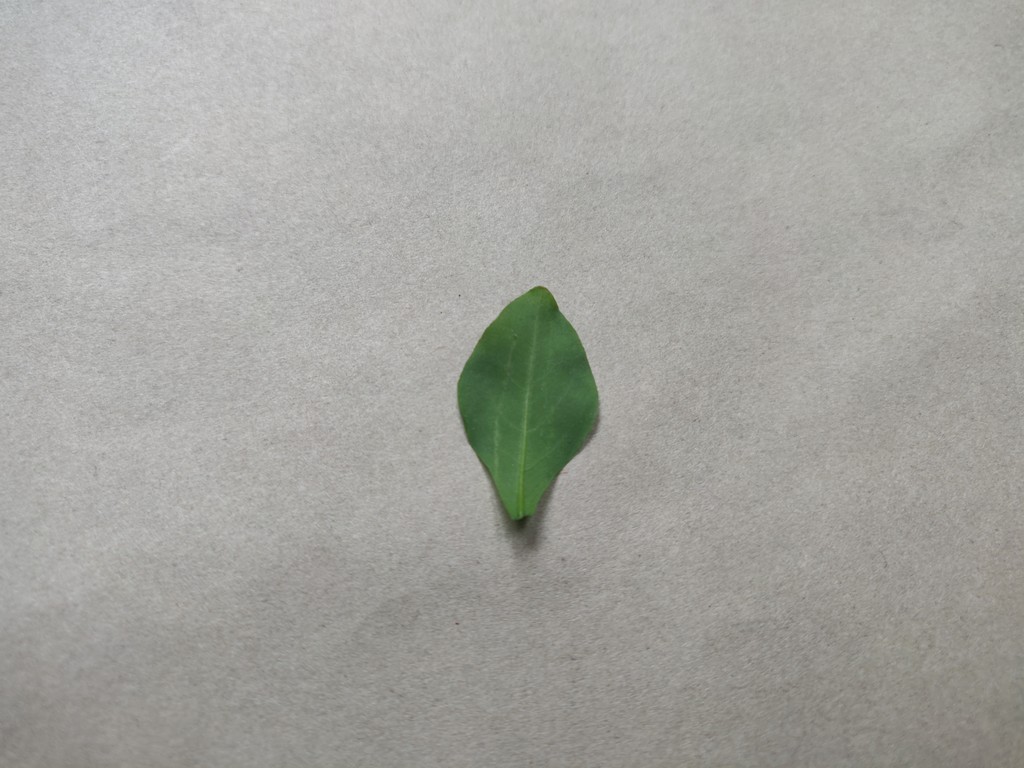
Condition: Healthy
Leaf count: single
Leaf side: back